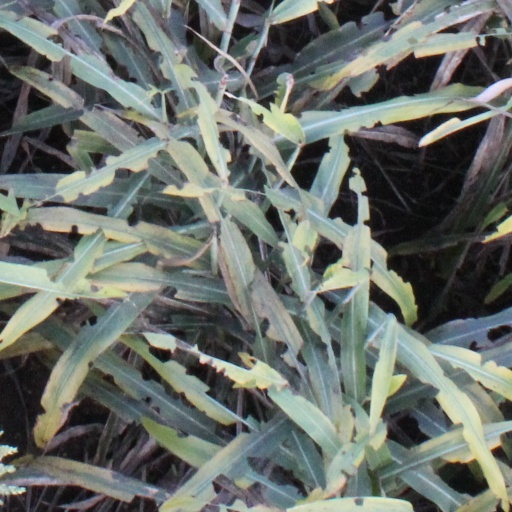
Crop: sorghum